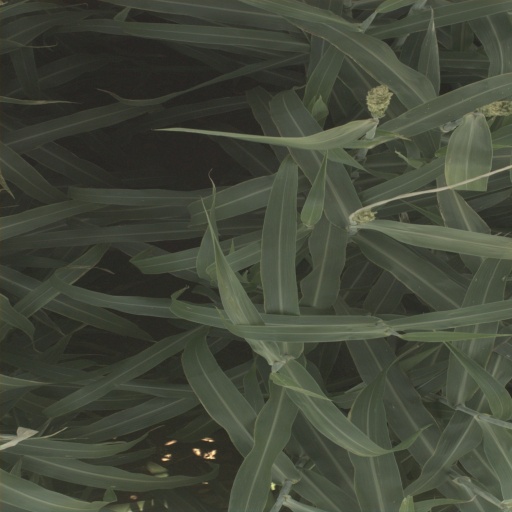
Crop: sorghum